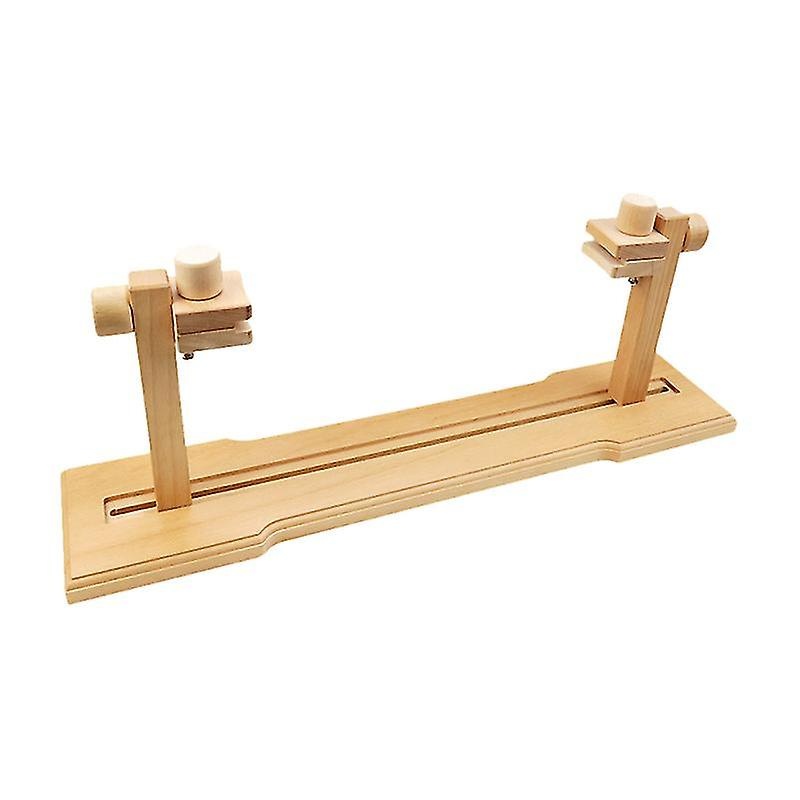
1set Cross-stitch Frame
Are you looking for a cross stitch frame? If you are, look at here. There is a premium embroidery frame, made from material, safe and durable, a long period to use. You can fix your embroidery on it, which can provide you much convenience during your embroidery. Features - Color: Wood - Material: Wood, iron - Size: 58.00X18.50X12.00cm/22.79X7.27X4.72inch. - Adopting high-quality material, which is lightweight and durable. - Easy assembly, no special tools required. - Convenient to operate with the 360 degree rotary feature. - It makes the cross stitch lover no longer be troubled by the cervical vertebra pain. - Suitable for round embroidery hoops, square embroidery and round fan within 38.5 cm in diameter.
Brand: HCSC
Category: Arts & Entertainment > Hobbies & Creative Arts > Arts & Crafts > Art & Crafting Tools > Frames, Hoops & Stretchers